Magnificat

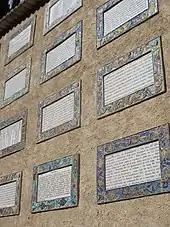
Translations of the "Magnificat" into various languages at the Church of the Visitation in Ein Karem

The Magnificat (Latin for "[My soul] magnifies [the Lord]") is a canticle, also known as the Song of Mary or Canticle of Mary, and in the Byzantine Rite as the Ode of the Theotokos. Its Western name derives from the incipit of its Latin text. This most popular of all canticles is used within the liturgies of the Catholic Church, the Eastern Orthodox Church, the Lutheran Church and the Anglican Communion.